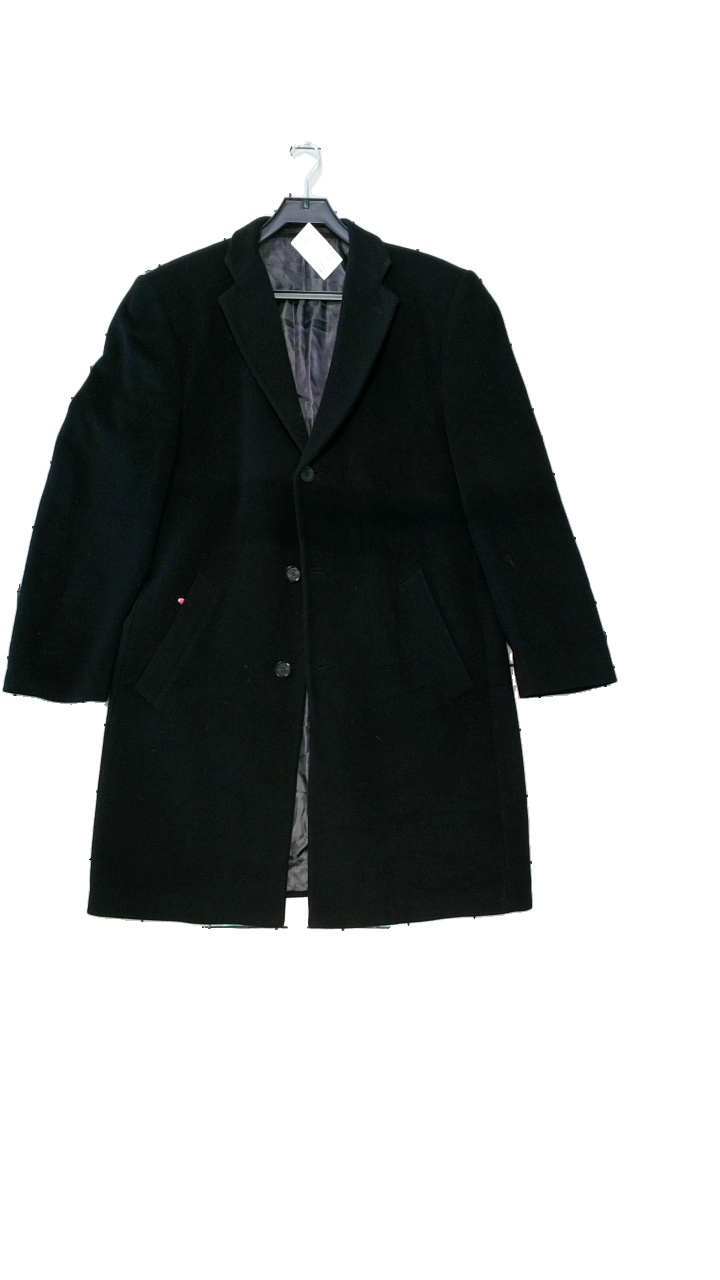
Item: Jacket (Men)
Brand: Oratop
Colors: Black
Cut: Long
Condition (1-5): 5
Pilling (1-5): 3
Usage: Reuse
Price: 250-400